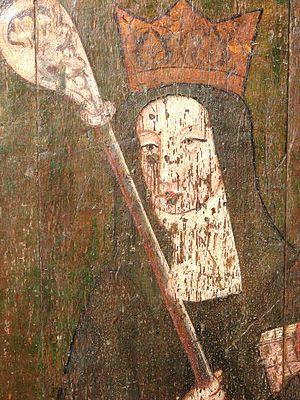
Wihtburh, Wihtburg ou Withburga est une religieuse anglo-saxonne. Fondatrice d'un couvent à Dereham, dans le Norfolk, elle est considérée comme sainte et fêtée le 17 mars.